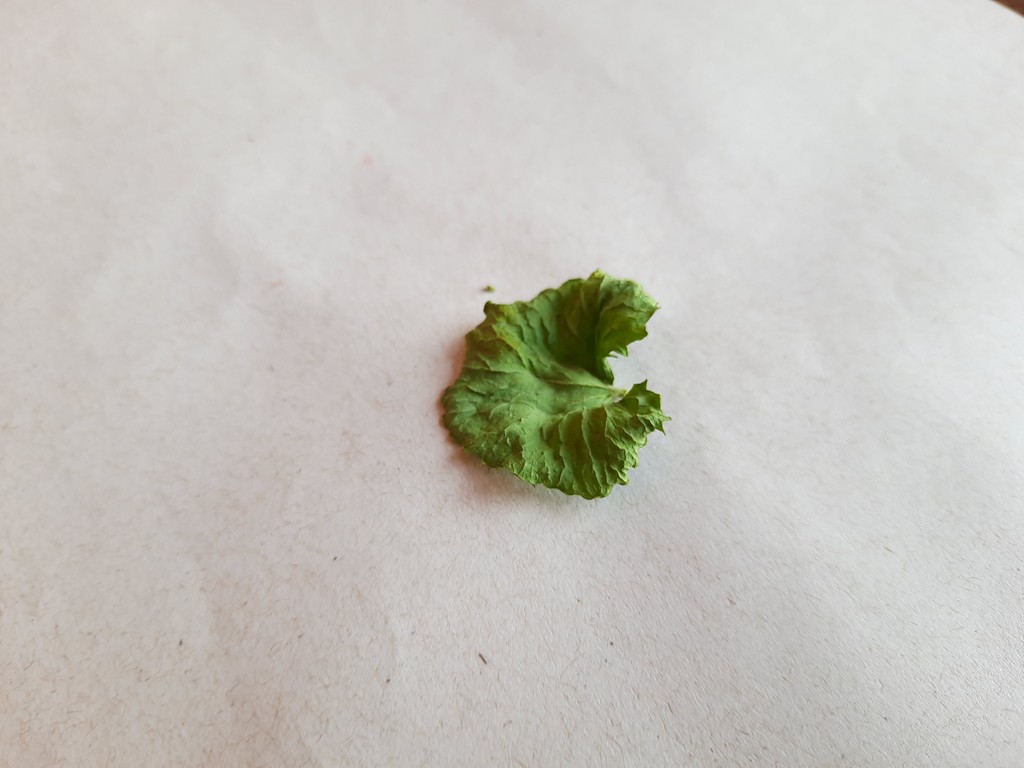
Label: Dried